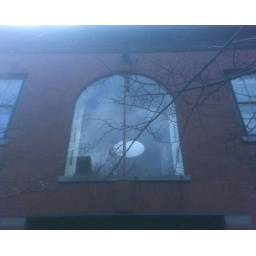
reflections of the sky in the huge window. the circle in the window is a skylight.